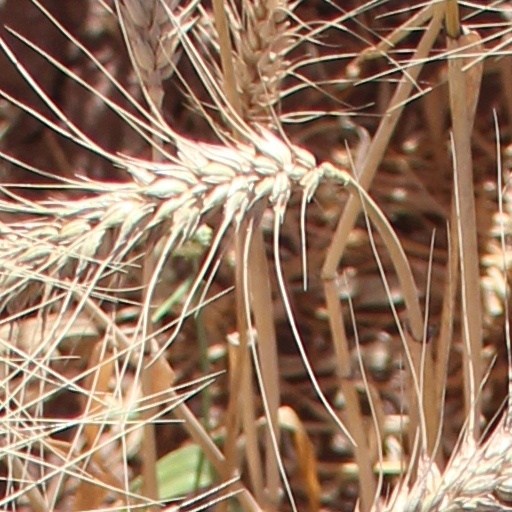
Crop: wheat